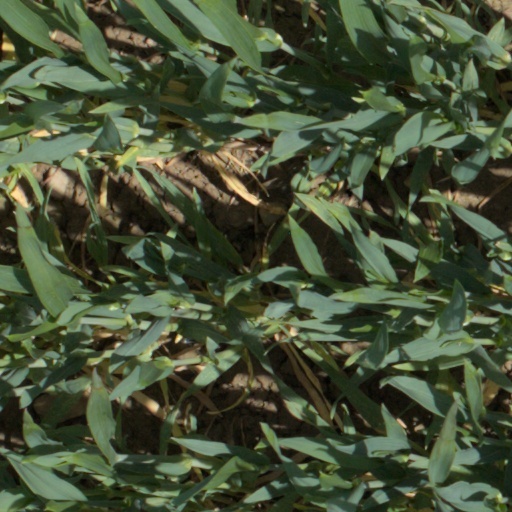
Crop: wheat